Mie Højlund

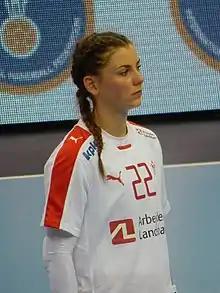
Højlund in 2016

Mie Enggrob Højlund (born 24 October 1997) is a Danish handball player for Odense Håndbold and the Danish national team.